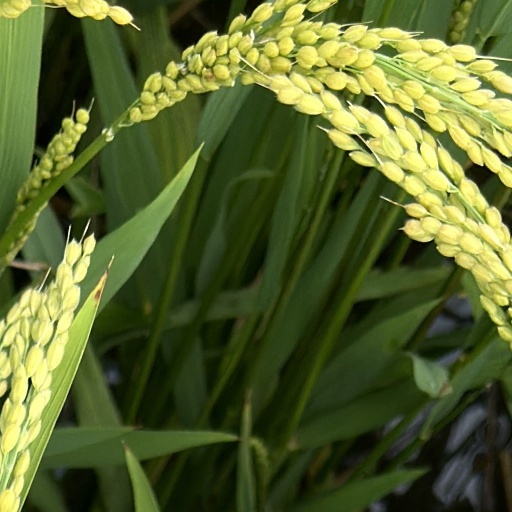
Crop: rice